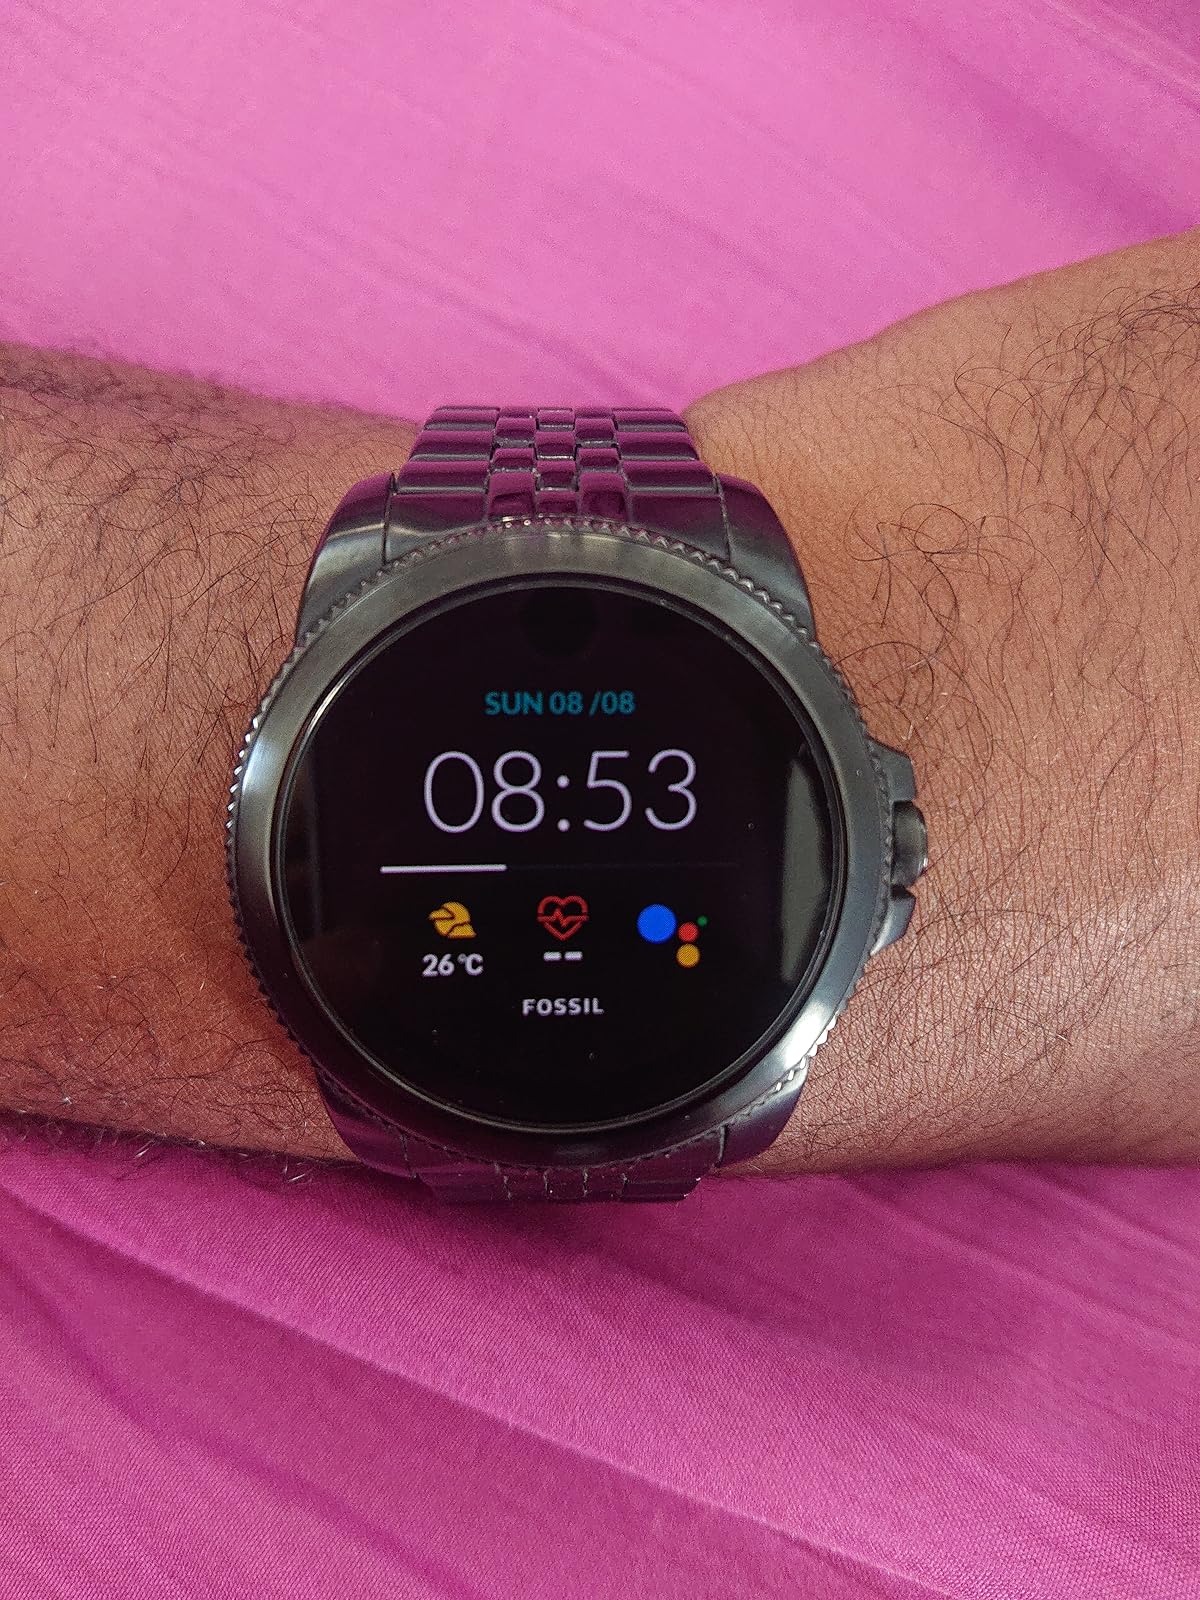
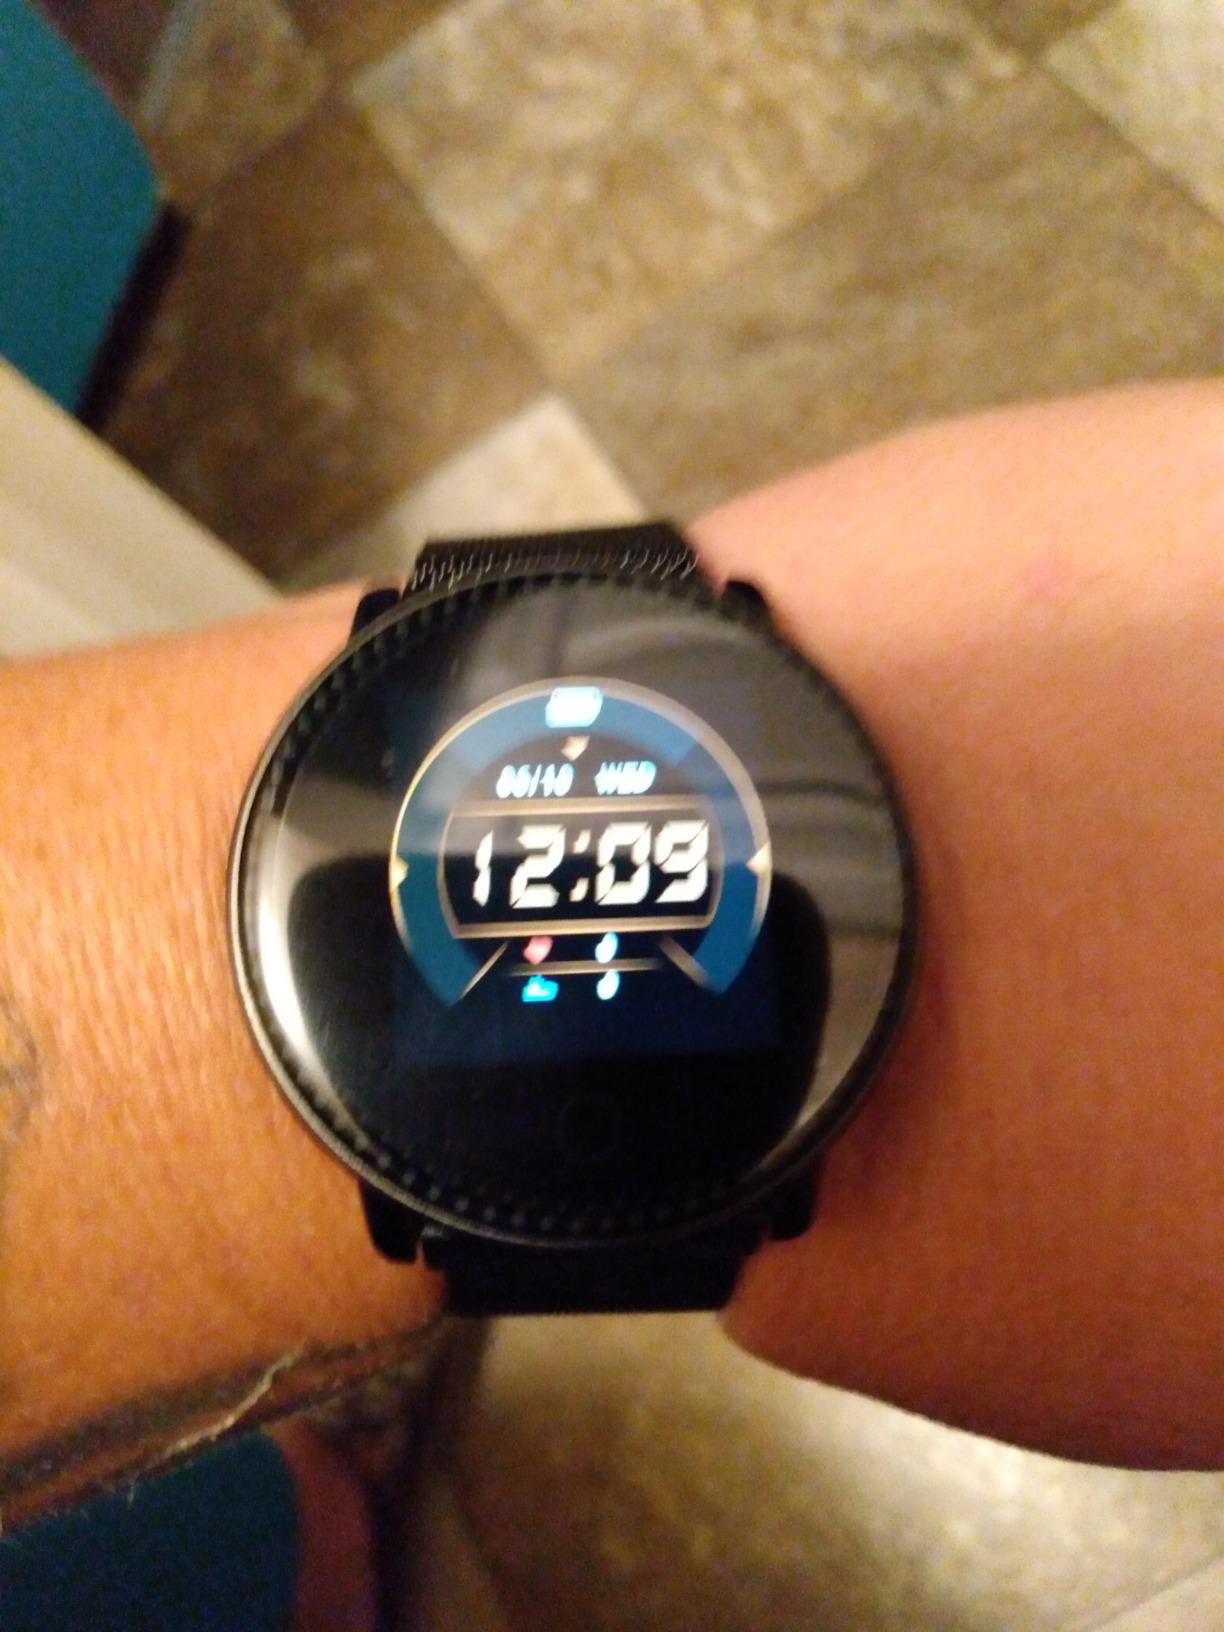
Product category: smartwatch
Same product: no